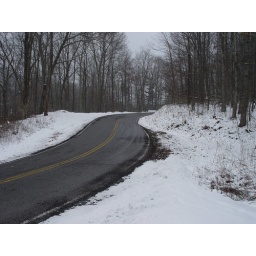
The road was mostly clear on a snowy sunday morning on Grapefield Road in Bland County.